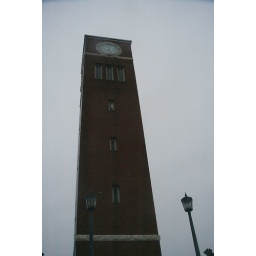
A clock tower in Austin on a cold day